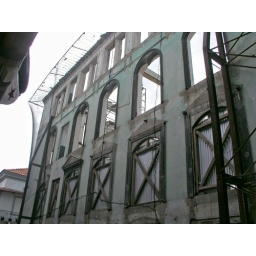
The facade of a building under renovation. Wire netting is wrapped around the building to protect cars and pedestrians below.